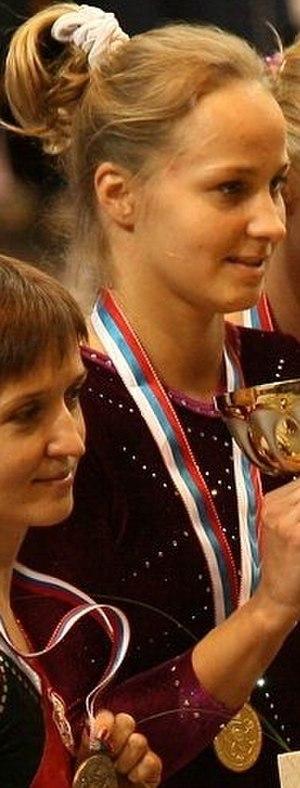
Tatiana Petrenia (Biélorussie)